Arnold Vanderlyde

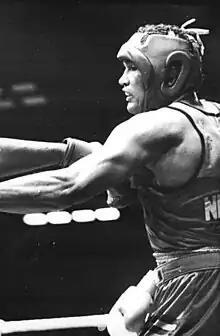
Vanderlyde in 1990

Arnold Petrus Maria Vanderlyde (born 24 January 1963) is a Dutch former amateur boxer, who participated in three Summer Olympics (1984, 1988 and 1992) and won three bronze medals in the heavyweight division (≤91 kg). He started boxing at age fifteen. Although Vanderlyde was a three-time European champion and seven-time Dutch champion, he never turned professional. After ending his boxing career in 1992, he entered the corporate world as a motivational speaker.